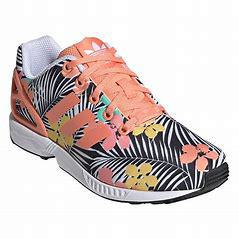
Brand: Adidas
Model: ZX Flux